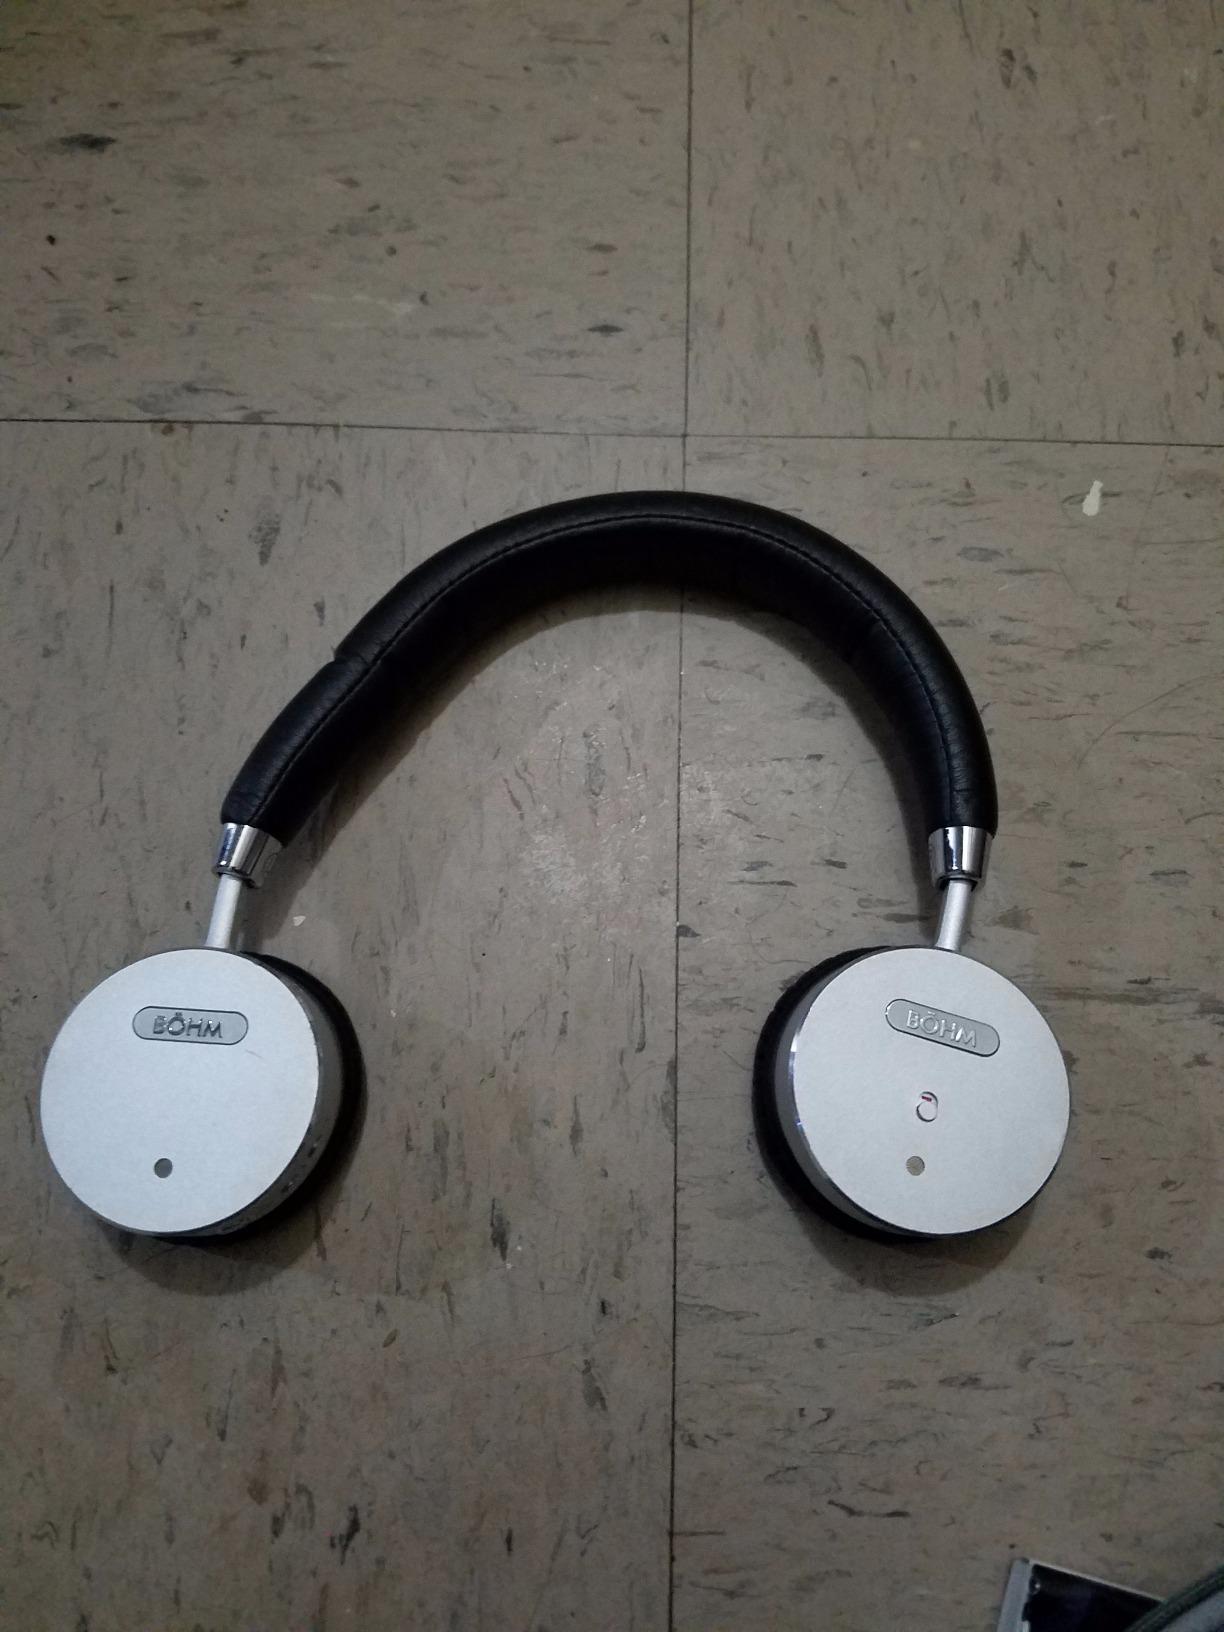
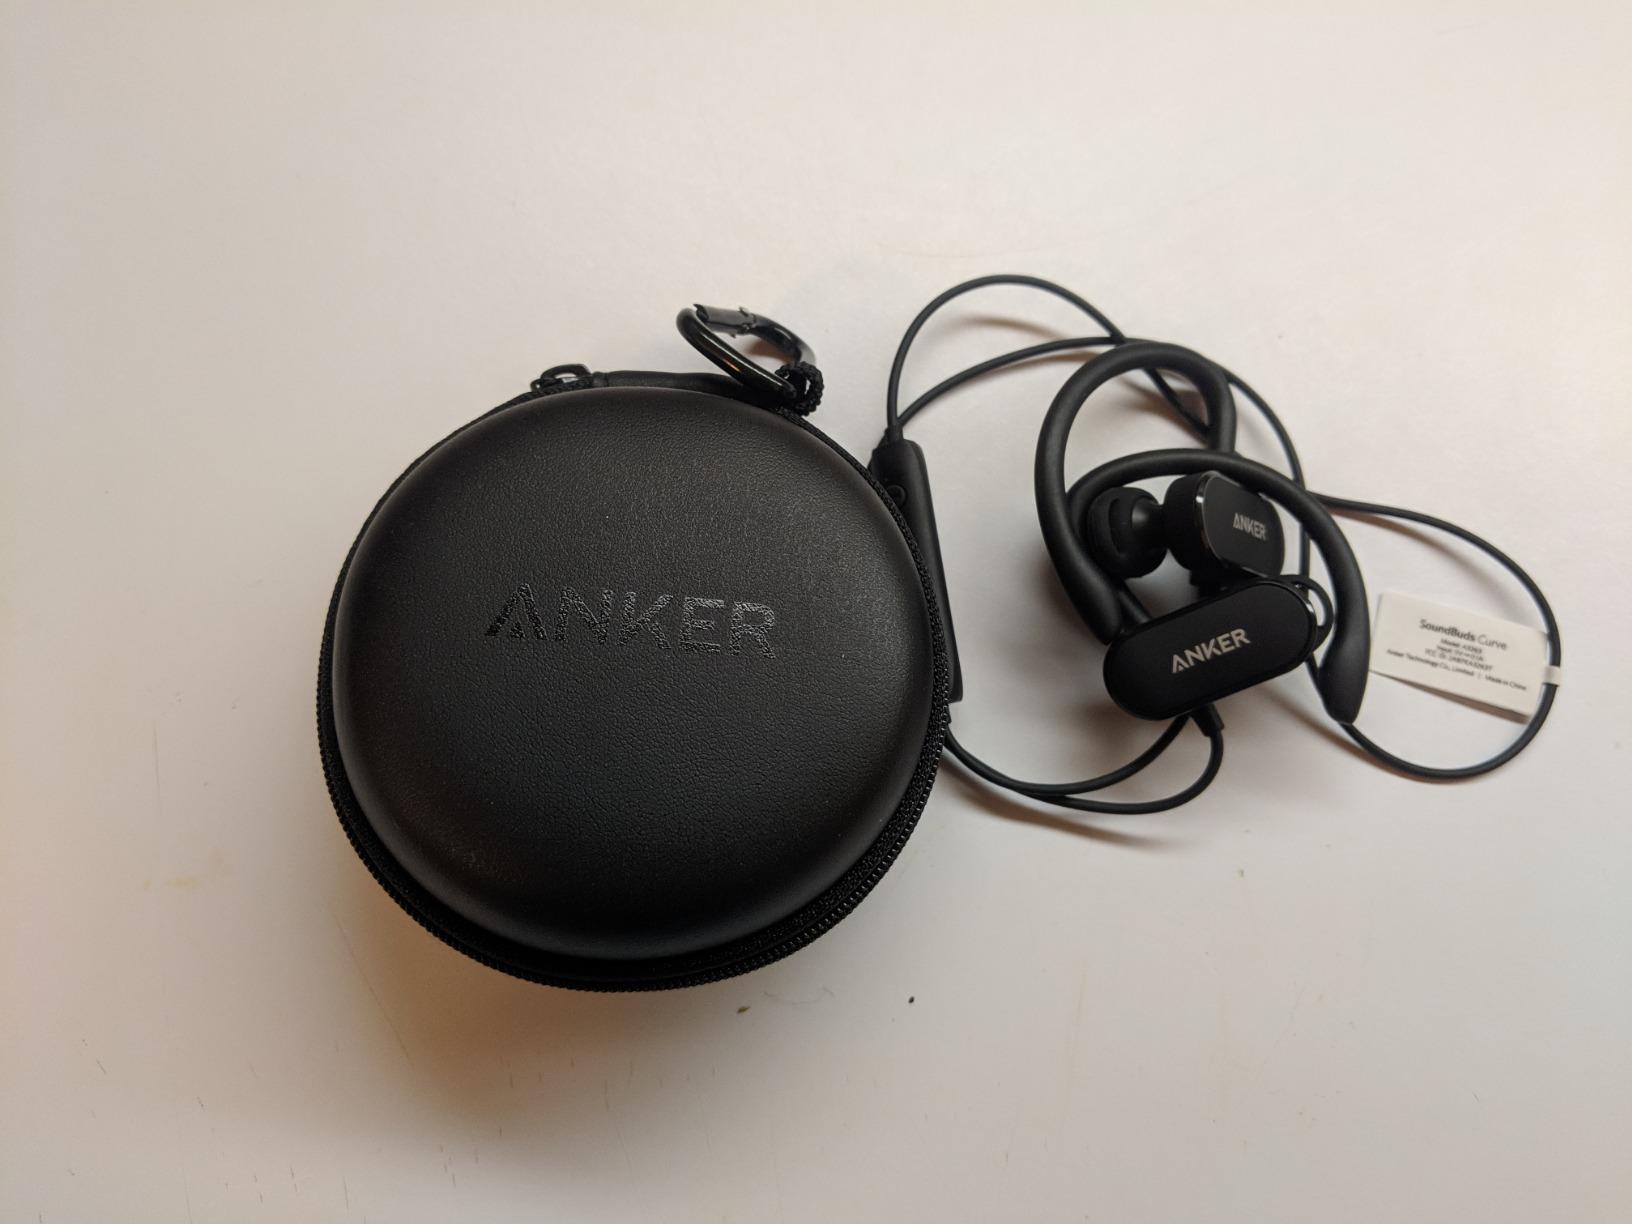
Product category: headphones
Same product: no